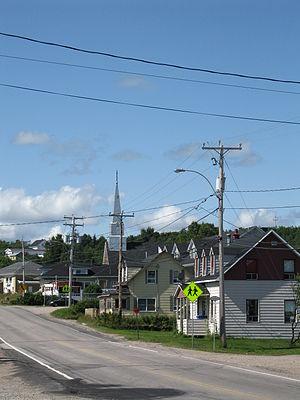
Le village de Longue-Rive, Québec (partie Sault-au-Mouton)
Longue-Rive est une municipalité du Québec située dans la municipalité régionale de comté de La Haute-Côte-Nord et dans la région administrative de la Côte-Nord.